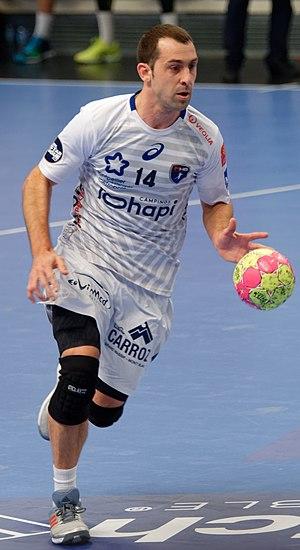
Rencontre de championnat entre le PSG et Montpellier. A Coubertin, le 1er mars 2018.
Michaël Guigou, né le 28 janvier 1982 à Apt, est un joueur de handball français, évoluant au poste d'ailier gauche et parfois de demi-centre. Avec l'équipe de France, il a remporté chacun des trois titres majeurs à moins deux reprises : il est double champion olympique, quadruple champion du monde et triple champion d'Europe. En club, il a évolué pendant 20 ans au Montpellier Handball, remportant notamment la Ligue des champions en 2003 et en 2018, et dix championnats de France dont il a été élu à dix reprises meilleur ailier gauche. Depuis l'intersaison 2019, il joue pour l'USAM Nîmes Gard.